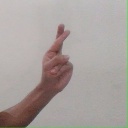
अक्षर: र